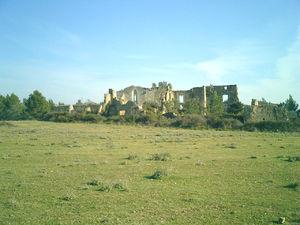
La bataille de la Sierra Negra également appelée bataille de Sant Llorenç de la Muga, bataille de Saint-Laurent-de-la-Mouga, bataille de la Montagne Noire, ou encore bataille de Figuieras ou de Figueres, se déroule du 17 au 20 novembre 1794 à Sant Llorenç de la Muga en Espagne, entre les troupes françaises des généraux Pérignon et Dugommier, et les troupes espagnoles du général Luis Firmin de Carvajal. Elle se solde par une victoire des Français.